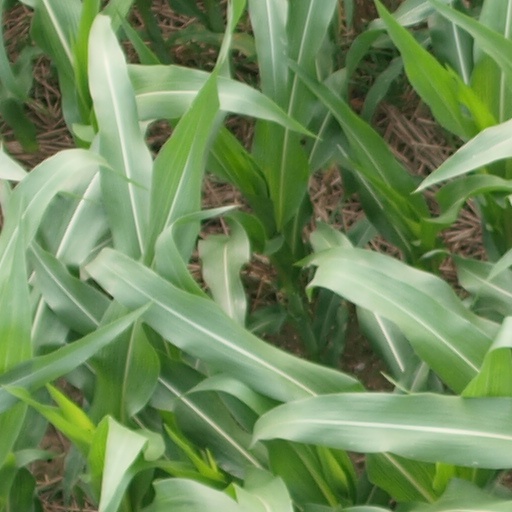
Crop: maize; corn